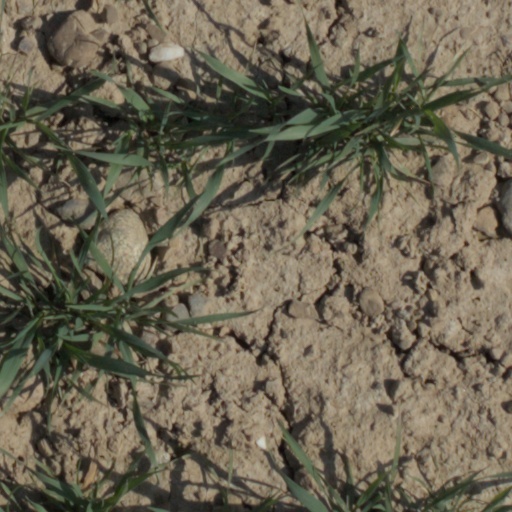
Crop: wheat